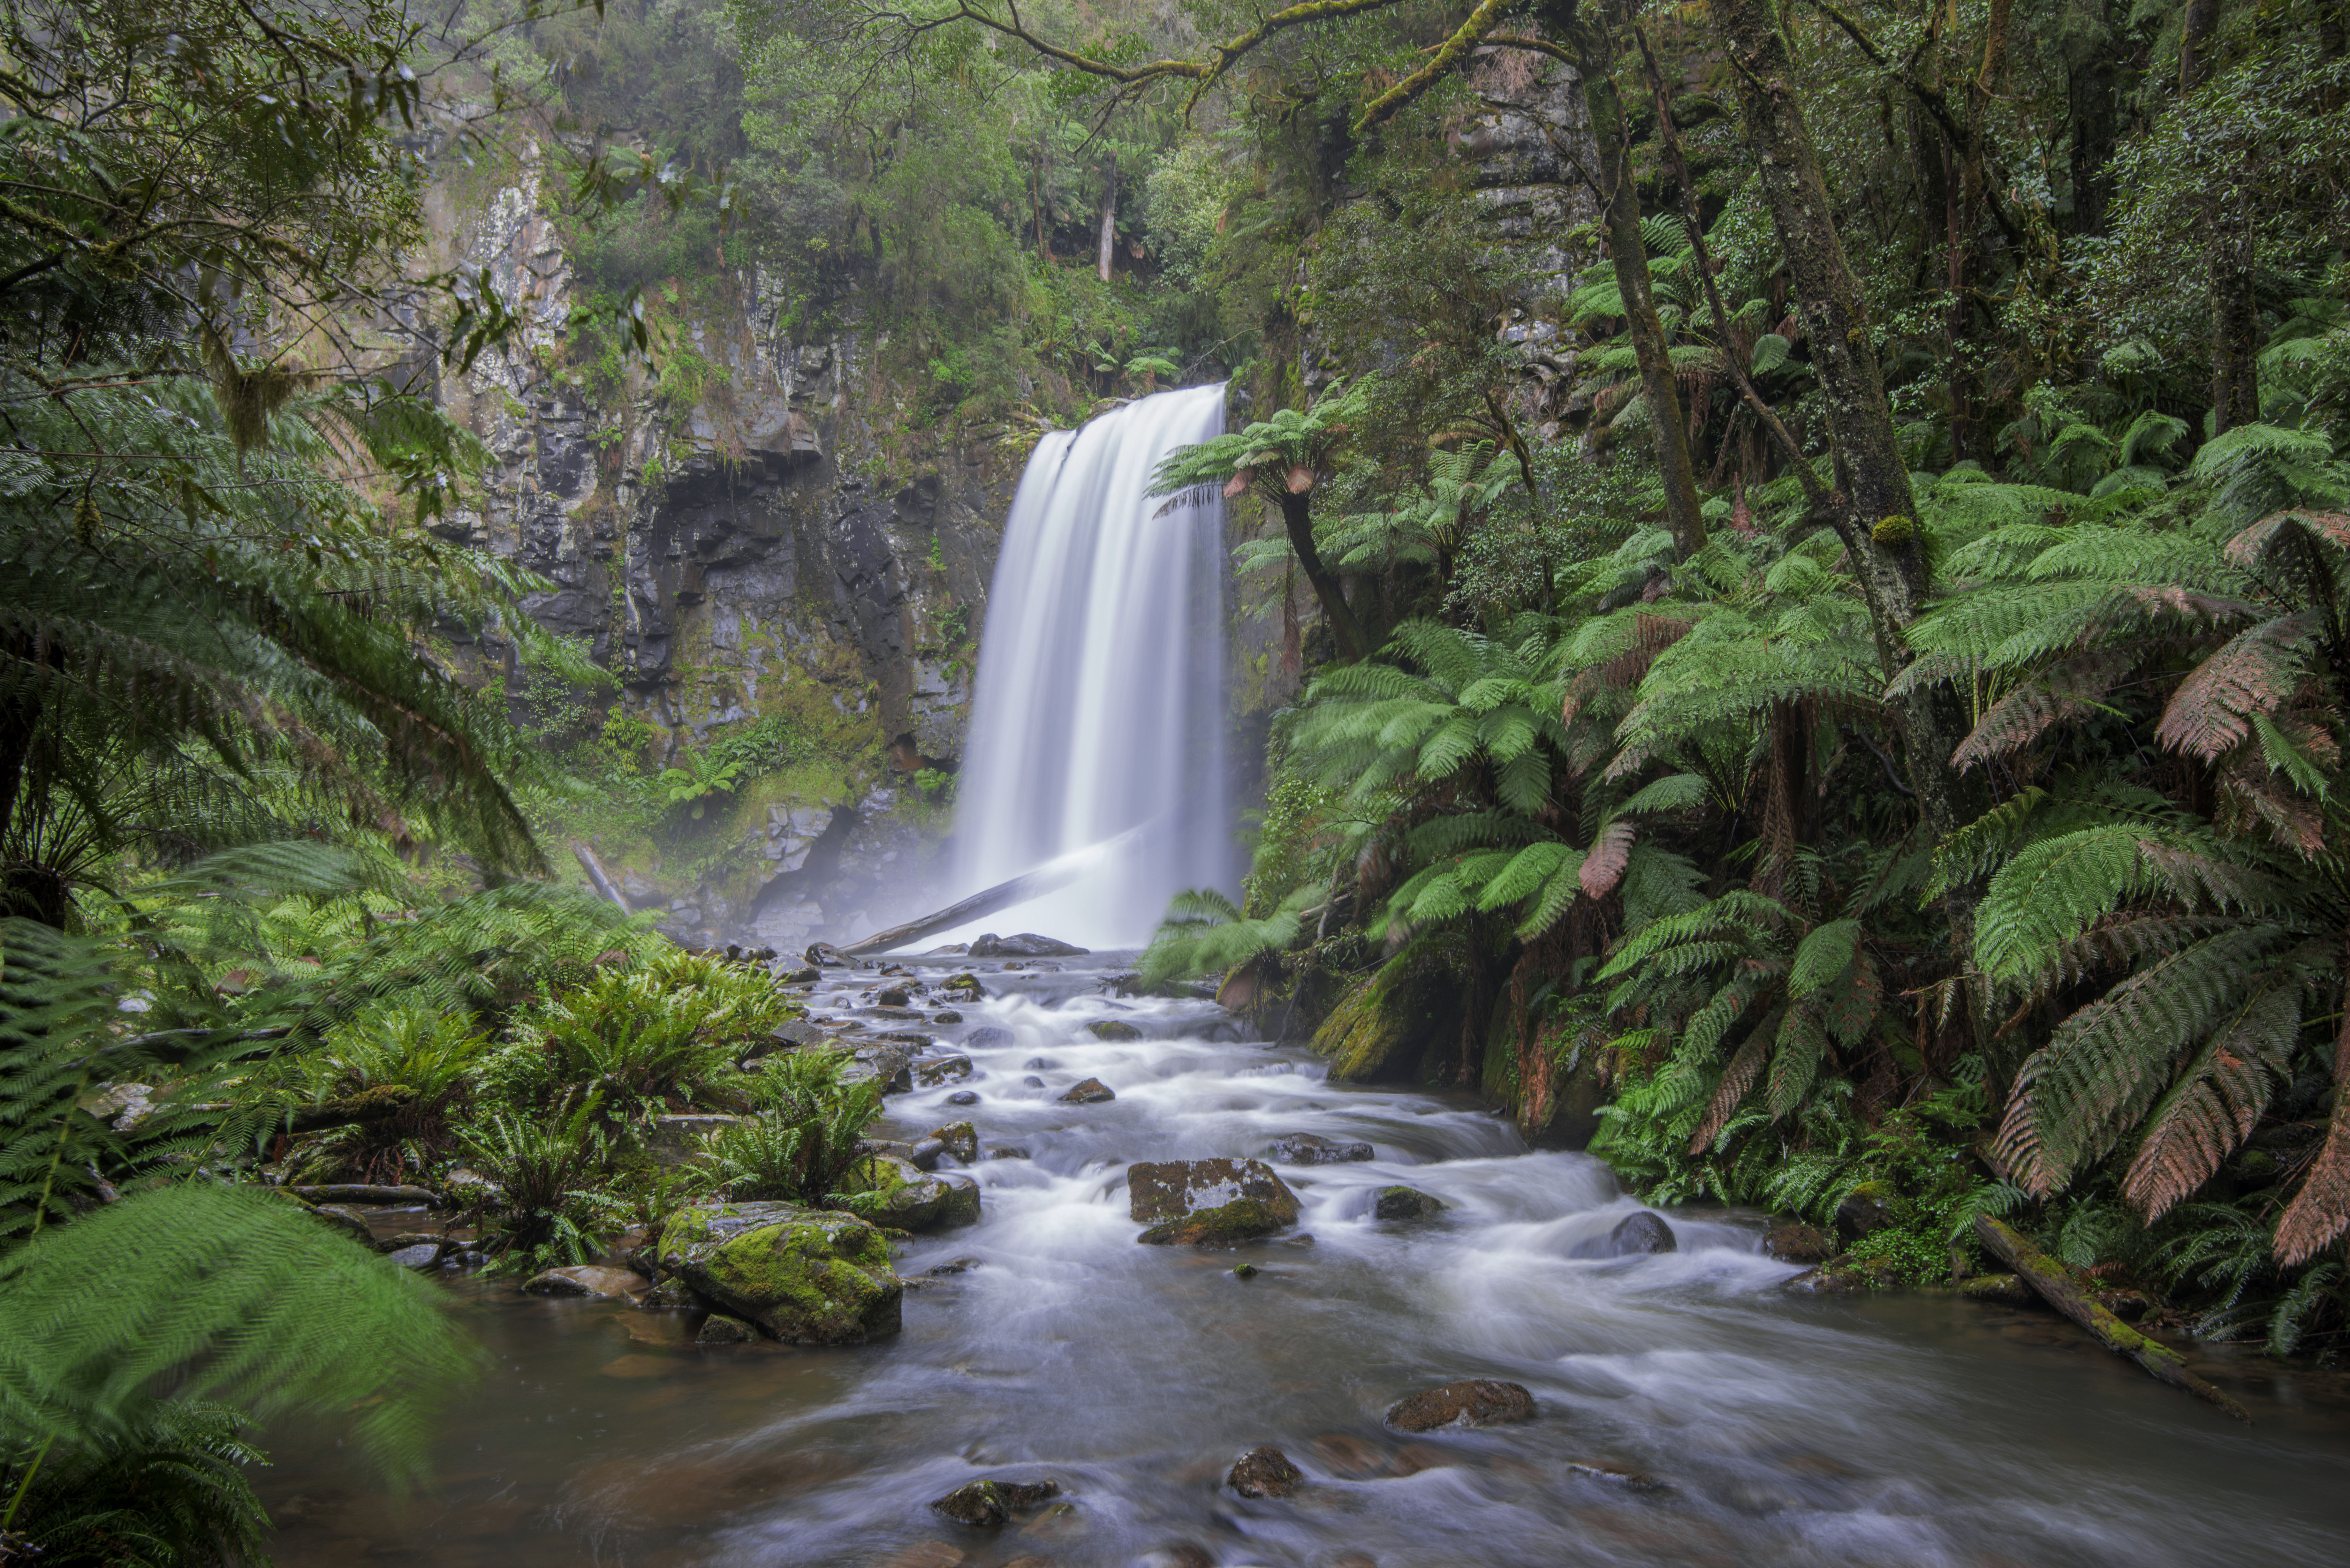
landscape, water, nature, forest, waterfall, wilderness, rain, fall, river, valley, stream, jungle, park, nikon, national park, body of water, australia, national, cool image, great, vegetation, rainforest, falls, ravine, wasserfall, victoria, tokina, woodland, habitat, melbourne, i, water feature, d800, watercourse, 1628mm, bushwalk, hopetoun, otway, old growth forest, natural environment